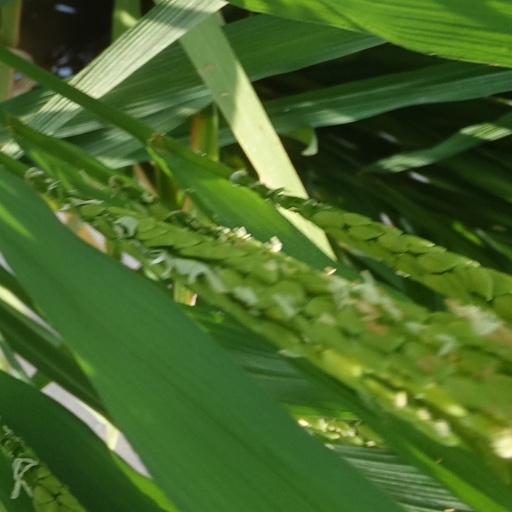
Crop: rice